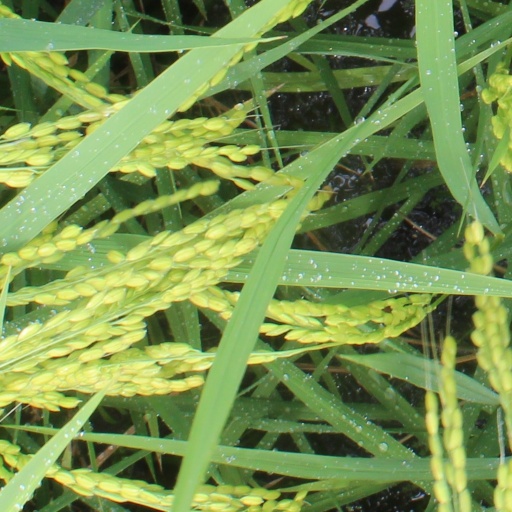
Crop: rice